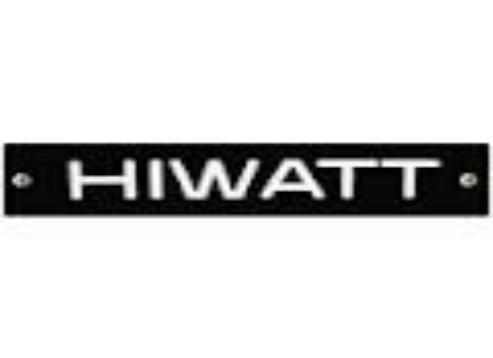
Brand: Hiwatt
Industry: Electronic